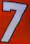
Number: 7